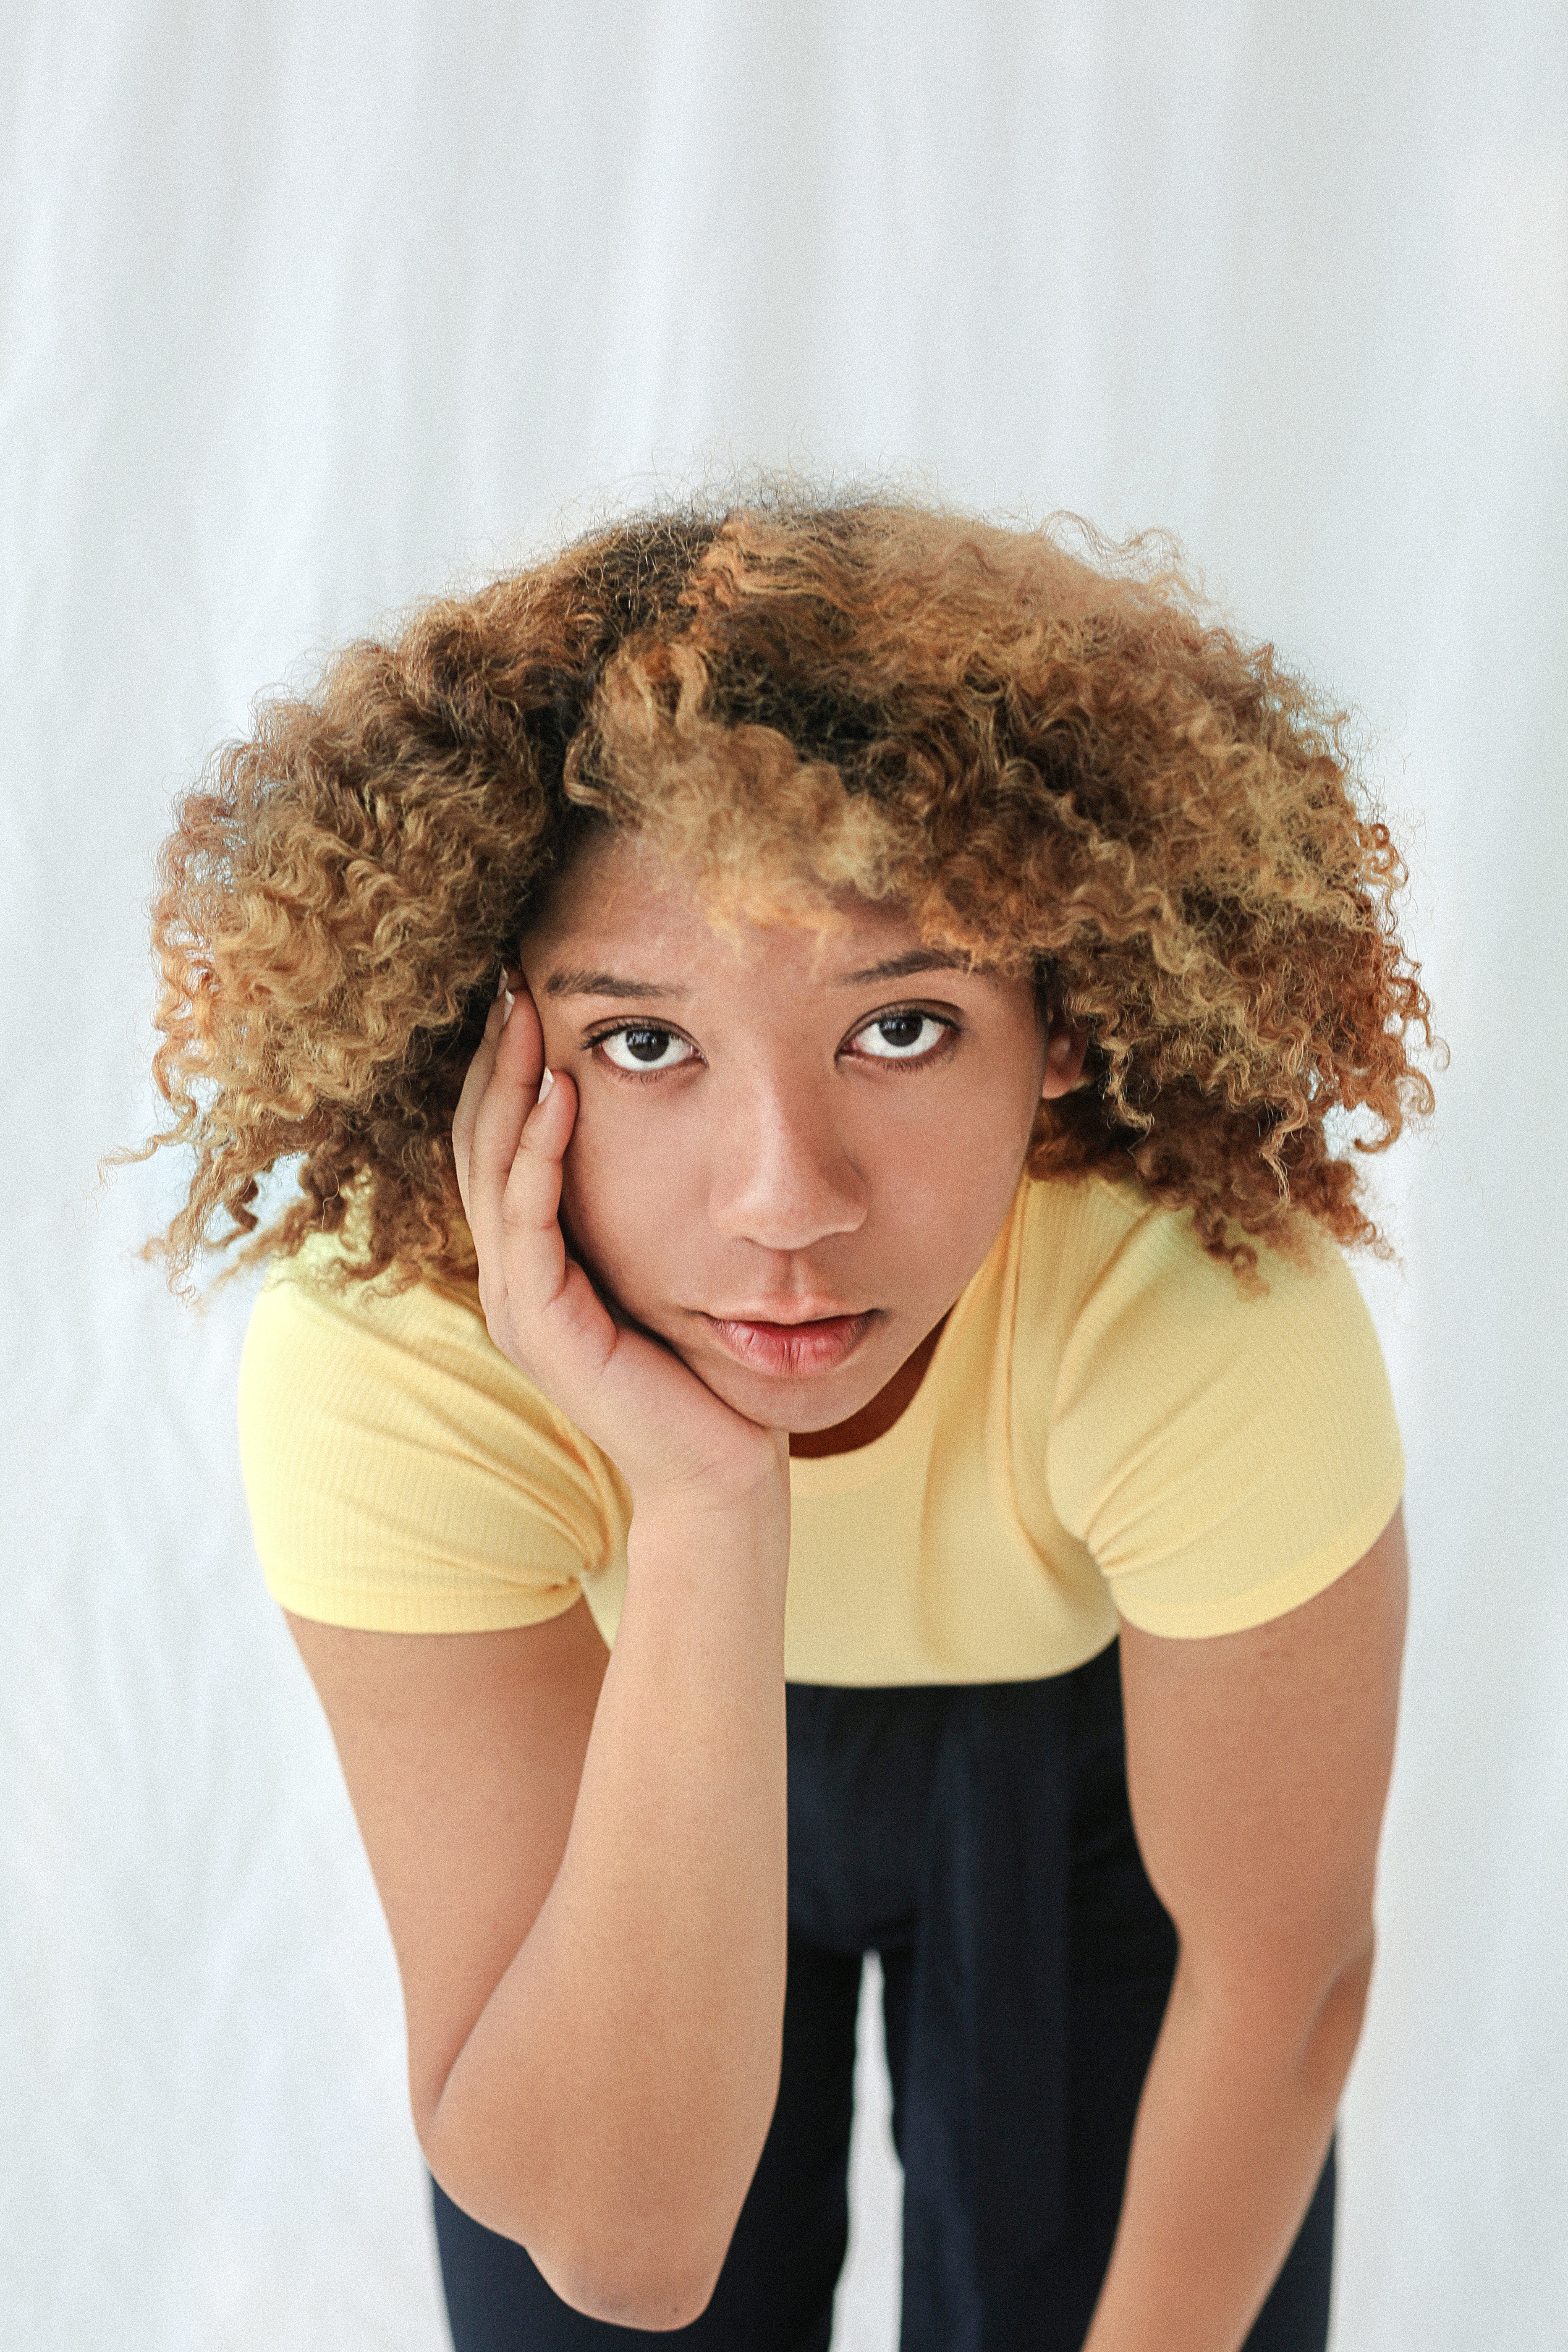
hair, face, hairstyle, afro, beauty, skin, yellow, brown, chin, lip, brown hair, shoulder, human, blond, long hair, model, photo shoot, photography, ringlet, black hair, portrait, t shirt